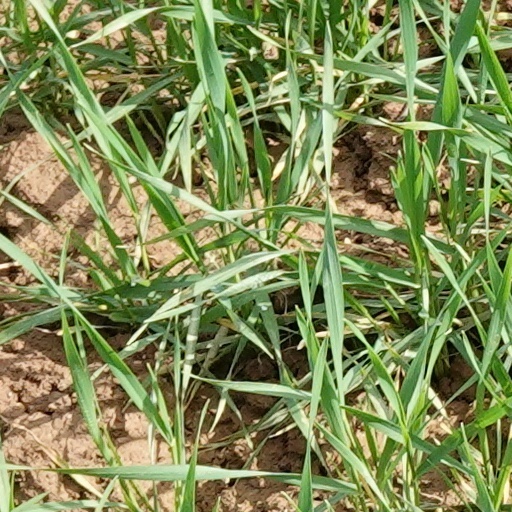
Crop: wheat